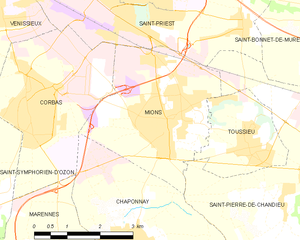
Carte des communes françaises